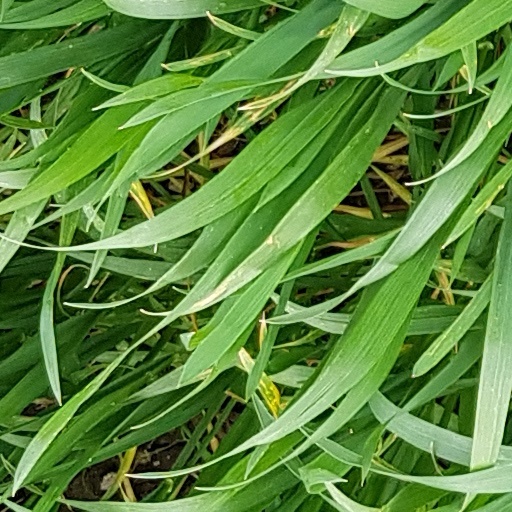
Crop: wheat